Akron Cemetery

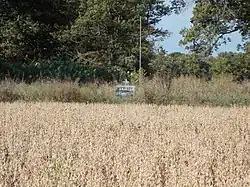

The Akron Cemetery is a historic cemetery in rural southeastern Independence County, Arkansas. The cemetery is located on the west side of Arkansas Highway 122, about south of Newark, on top of a Native American mound. With its oldest recorded burial dating to 1829, it is possibly the oldest cemetery in the county, and is known to be the burial site of some of the Newark area's earliest settlers. It is all that survives of the community of Big Bottom, and early settlement that was renamed Akron in 1880, and was abandoned around 1940.